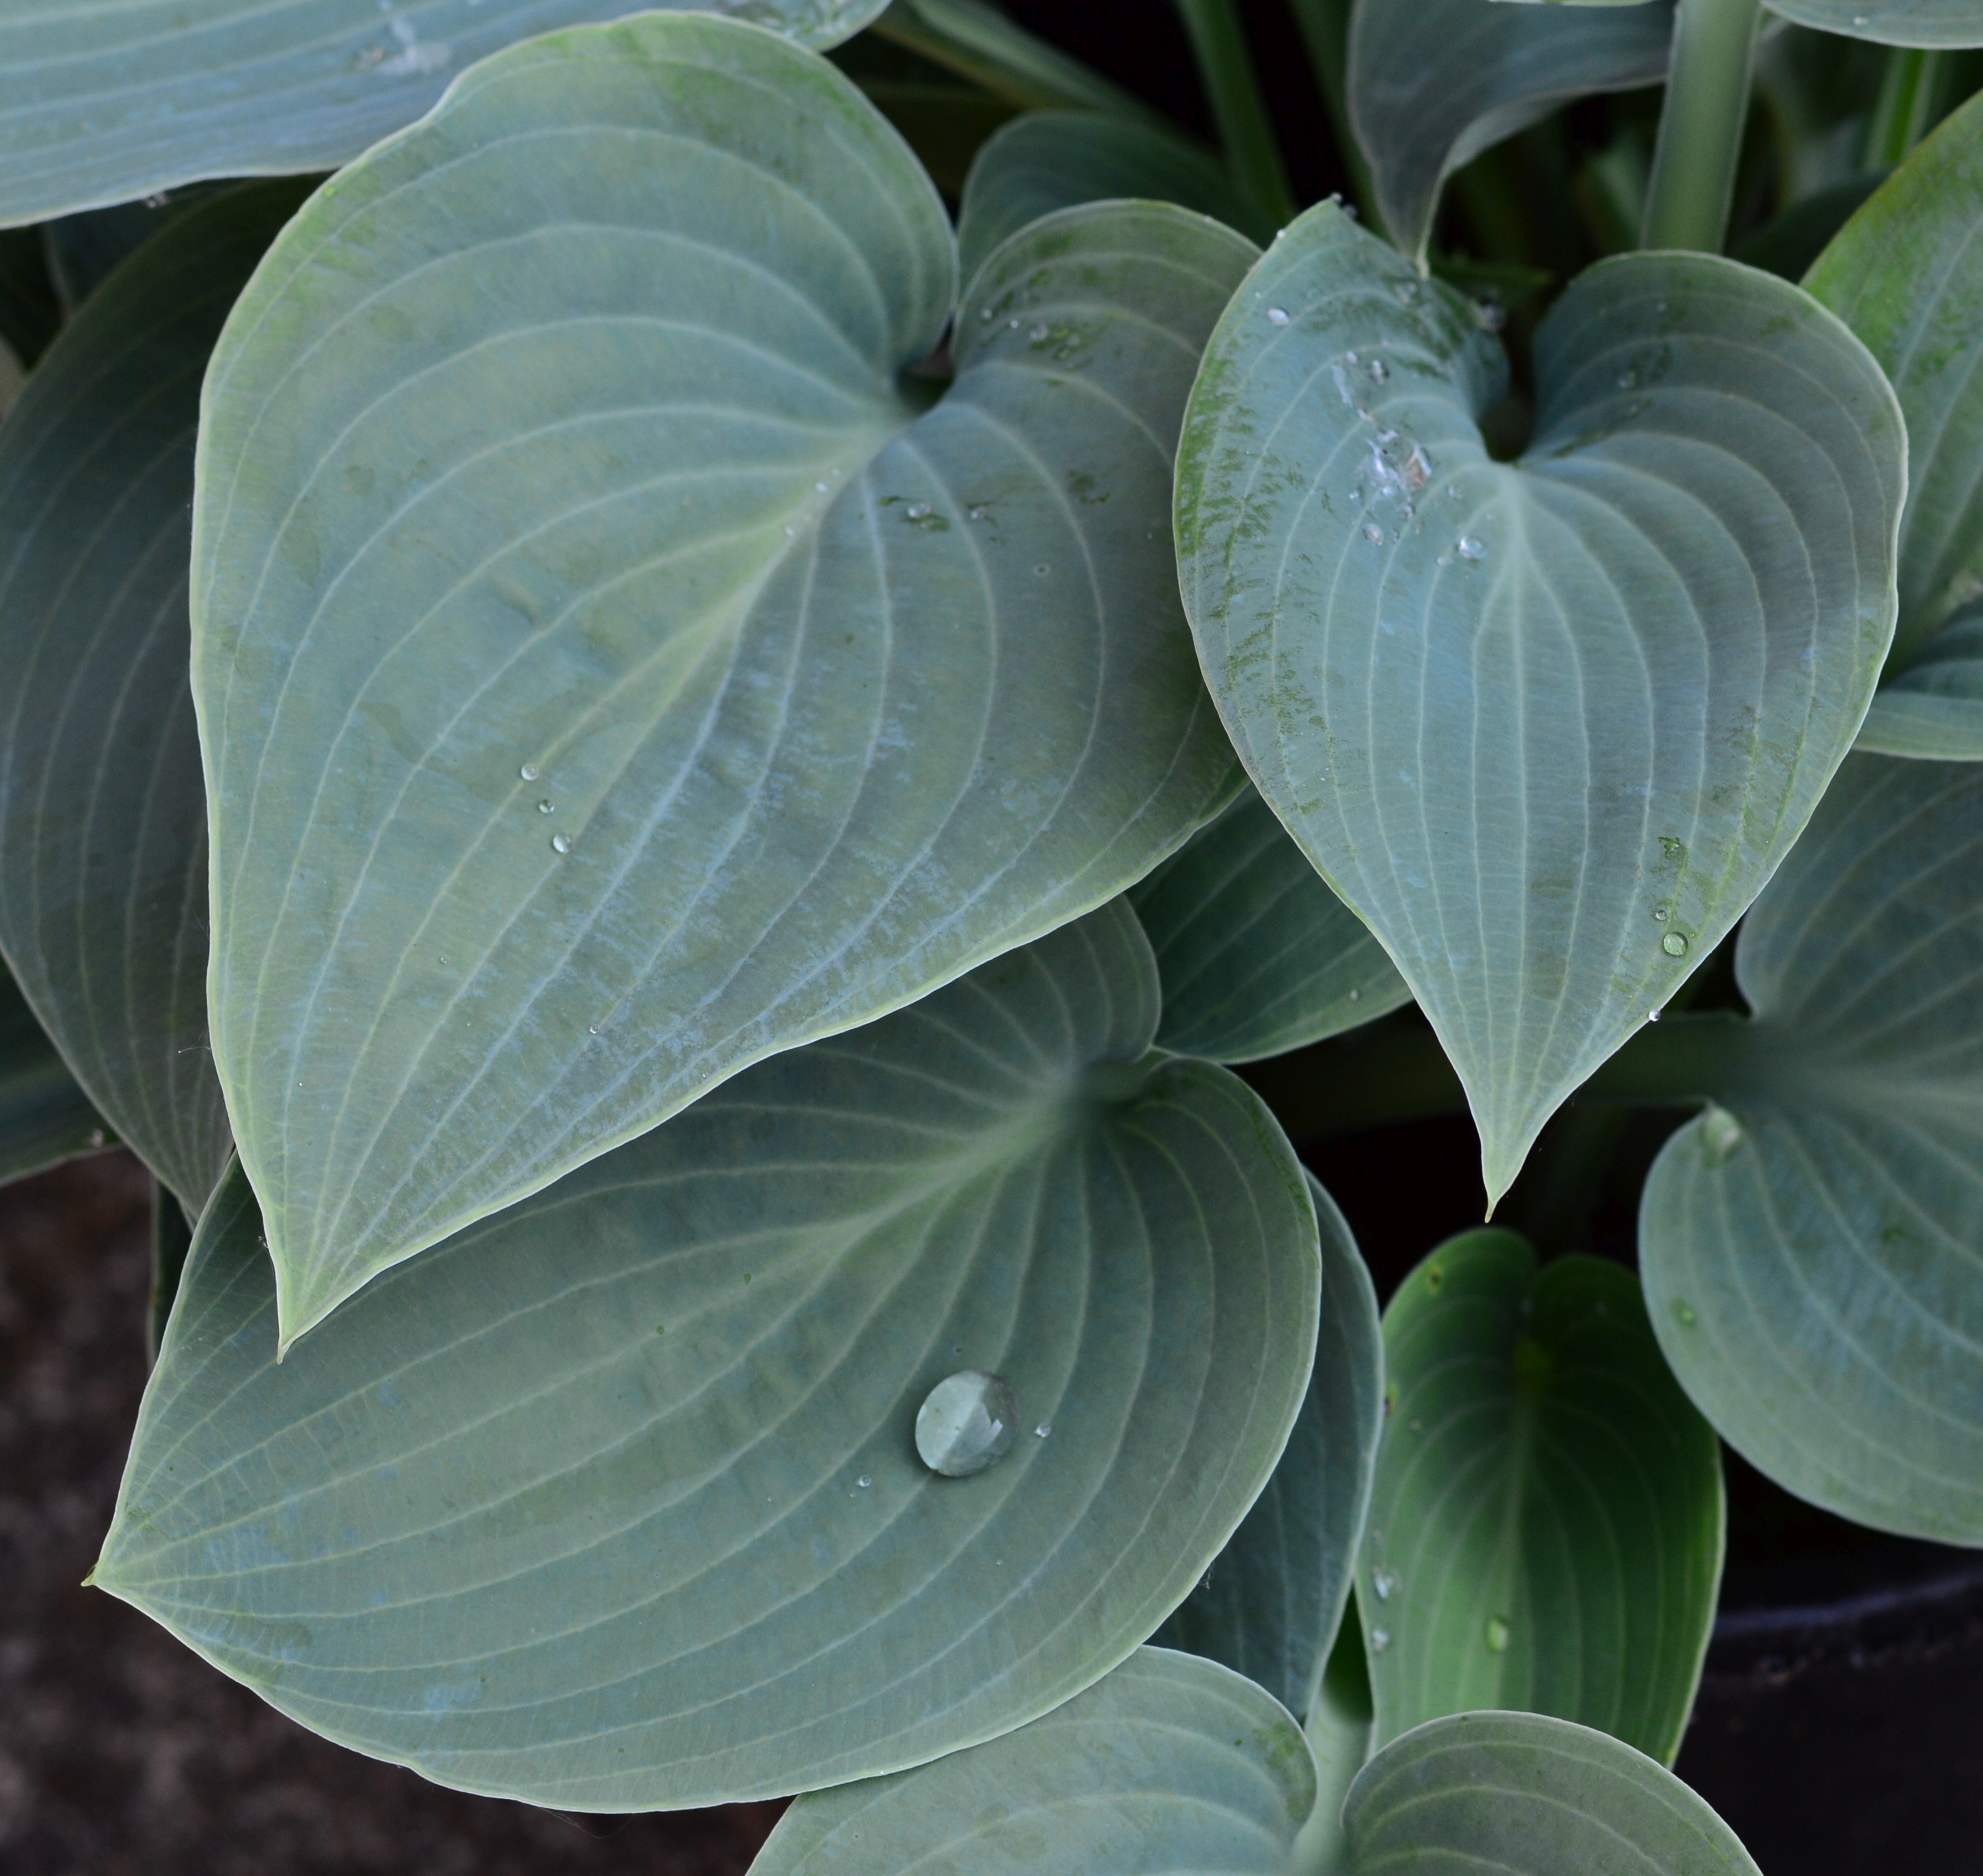
water, droplet, plant, leaf, flower, petal, raindrop, green, botany, aquatic plant, flora, leaves, hosta, flowering plant, plantain lily, big daddy, plant stem, land plant